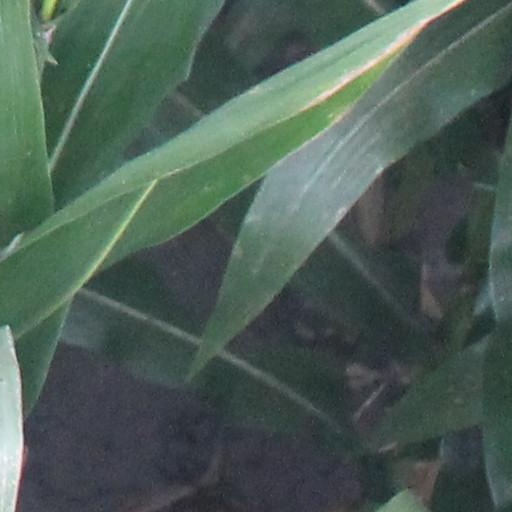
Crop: maize; corn